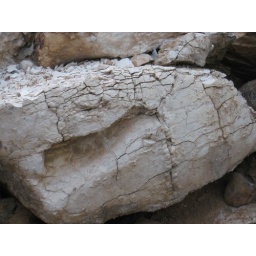
This rock that is part of the structure, is made up of the same white material that is scattered around the ruins.